List of banks in Thailand

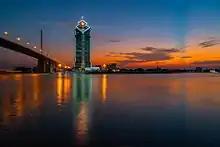
Kasikorn bank Rat Burana Office

In Thailand, the banks are governed by the Bank of Thailand, which was established in 1942. Across Thailand, there are thirty licensed banks which are registered with a further six being state-owned. In total they have a combined assets of 26.268 trillion baht (~ US$835.25 Billion) as of June 2019.